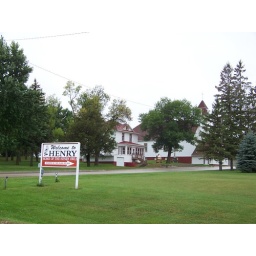
looking west toward Hwy 212 - the Catholic church around the corner from the house